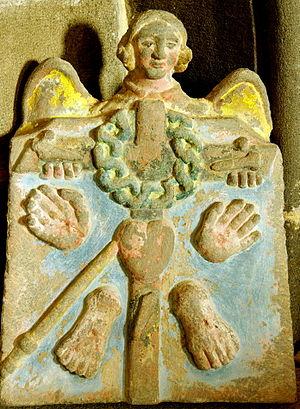
Eglise de Logonna-Daoulas, ange aux cinq plaies, kersanton polychrome.JPG
Les plaies du Christ ou Saintes Plaies sont les cinq plaies des deux mains et des deux pieds de Jésus de Nazareth crucifié et cloué sur la croix, et de sa plaie au flanc droit faite par le centurion Longin avec son javelot, pour constater sa mort, selon l'Évangile selon Jean, 19. et selon une prophétie du psaume 22, 16 : « Ils ont percé mes mains et mes pieds ».
Le chapelet des 5 plaies du Christ est une prière catholique récitée sur un chapelet, approuvée par le pape Léon XII en 1823.
Logonna-Daoulas [lɔgɔna daulas] est une commune française située dans le département du Finistère, en région Bretagne.